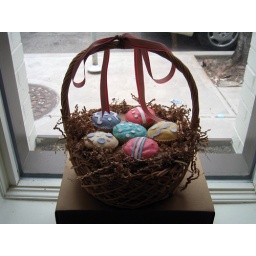
CoCo's Easter Basket - six gorgeous cupcakes decorated like Easter eggs nestled in a cute wicker basket with a pretty ribbon.